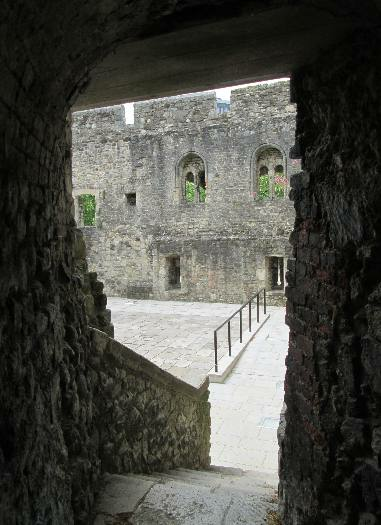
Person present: No